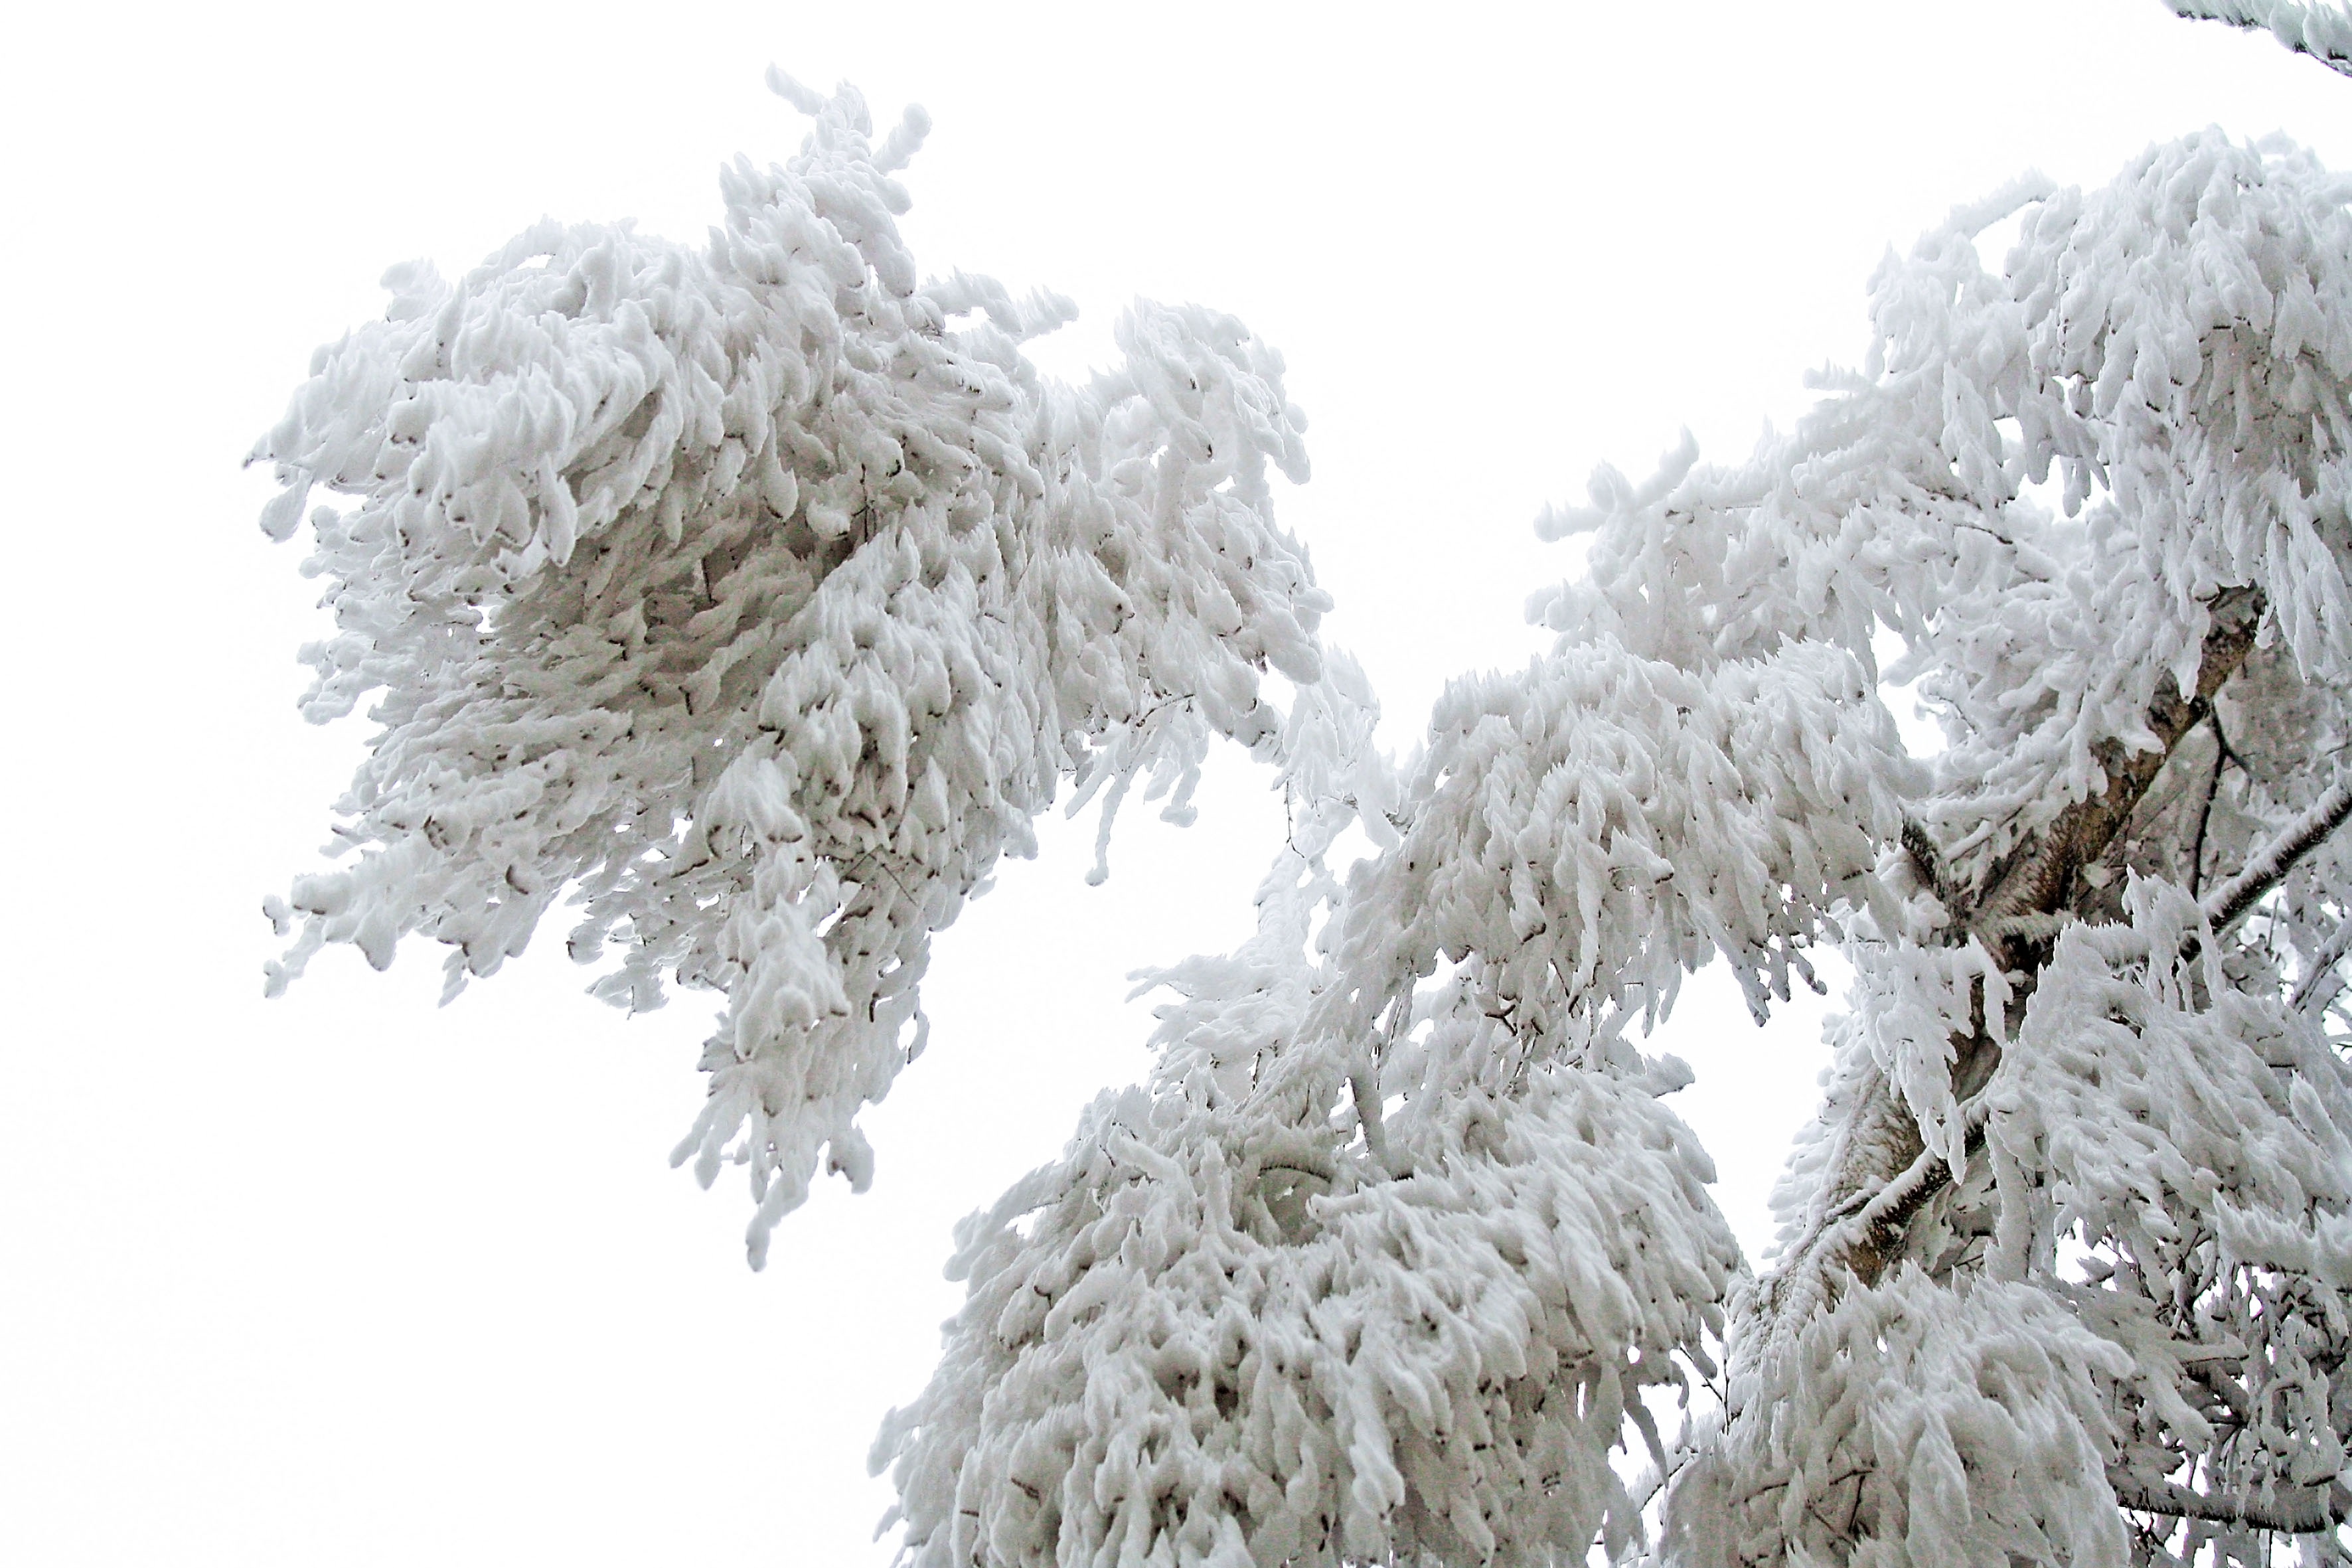
tree, branch, snow, cold, winter, frost, ice, weather, frozen, fir, season, twig, spruce, icing, branches, freezing, whites